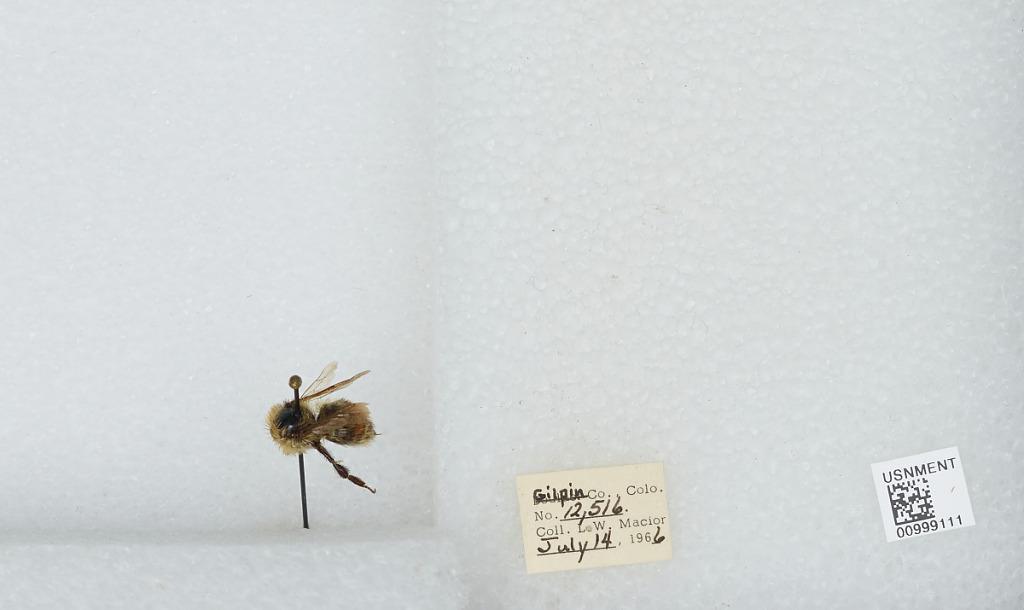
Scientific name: Bombus (Pyrobombus) sylvicola Kirby
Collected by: L. Macior
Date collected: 1966-7-14
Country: United States
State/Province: Colorado
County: Gilpin
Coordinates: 39.9335, -105.663